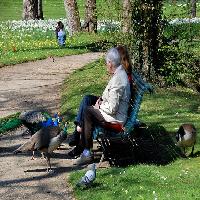
Weather: sun or clear